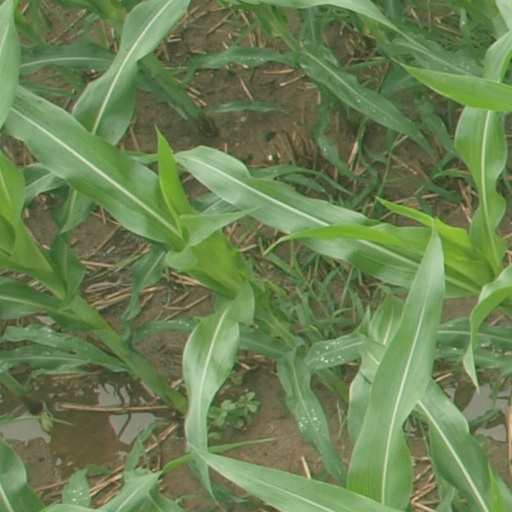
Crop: maize; corn